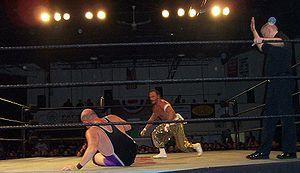
Terry Michael Brunk, plus connu sous le pseudonyme de Sabu, est un catcheur américain. Il est principalement connu pour son style hardcore.